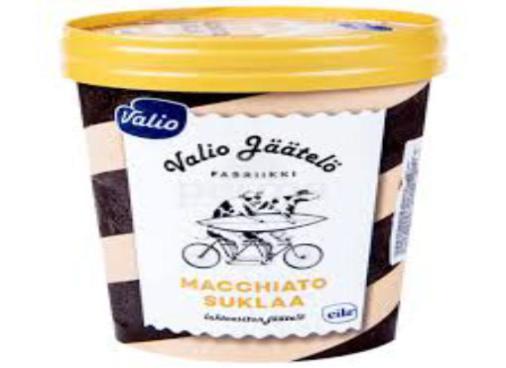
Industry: Food